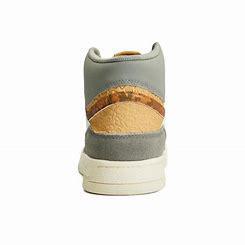
Brand: adidas
Model: originals Adidas Originals Drop Step XL